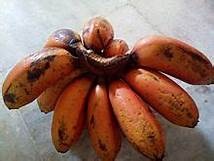
Label: banana